Like Father, Like Clown

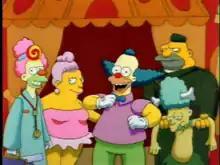
Krusty's show

"Like Father, Like Clown" is the sixth episode of the third season of the American animated television series "The Simpsons". It originally aired on Fox in the United States on October 24, 1991. In the episode, Krusty the Clown reveals to the Simpsons that he is Jewish and that his father, Rabbi Hyman Krustofsky, kicked him out for pursuing a career in comedy. Bart and Lisa try to reunite a heartbroken Krusty with his estranged father.